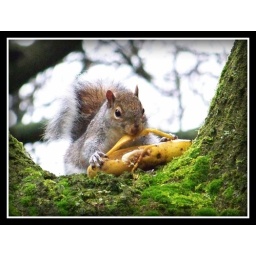
squirrel up a tree eating a bananna in lightoaks park,salford